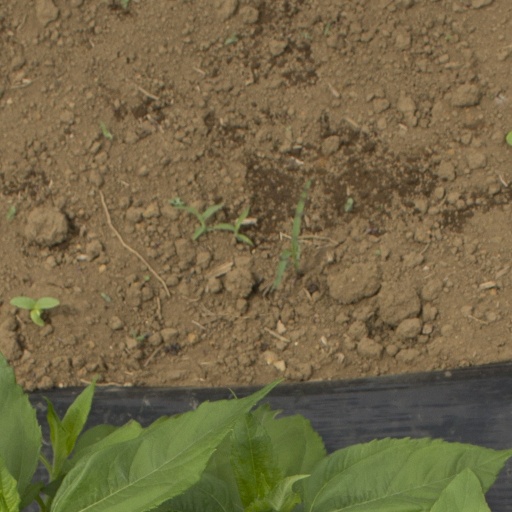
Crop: Jerusalem artichoke